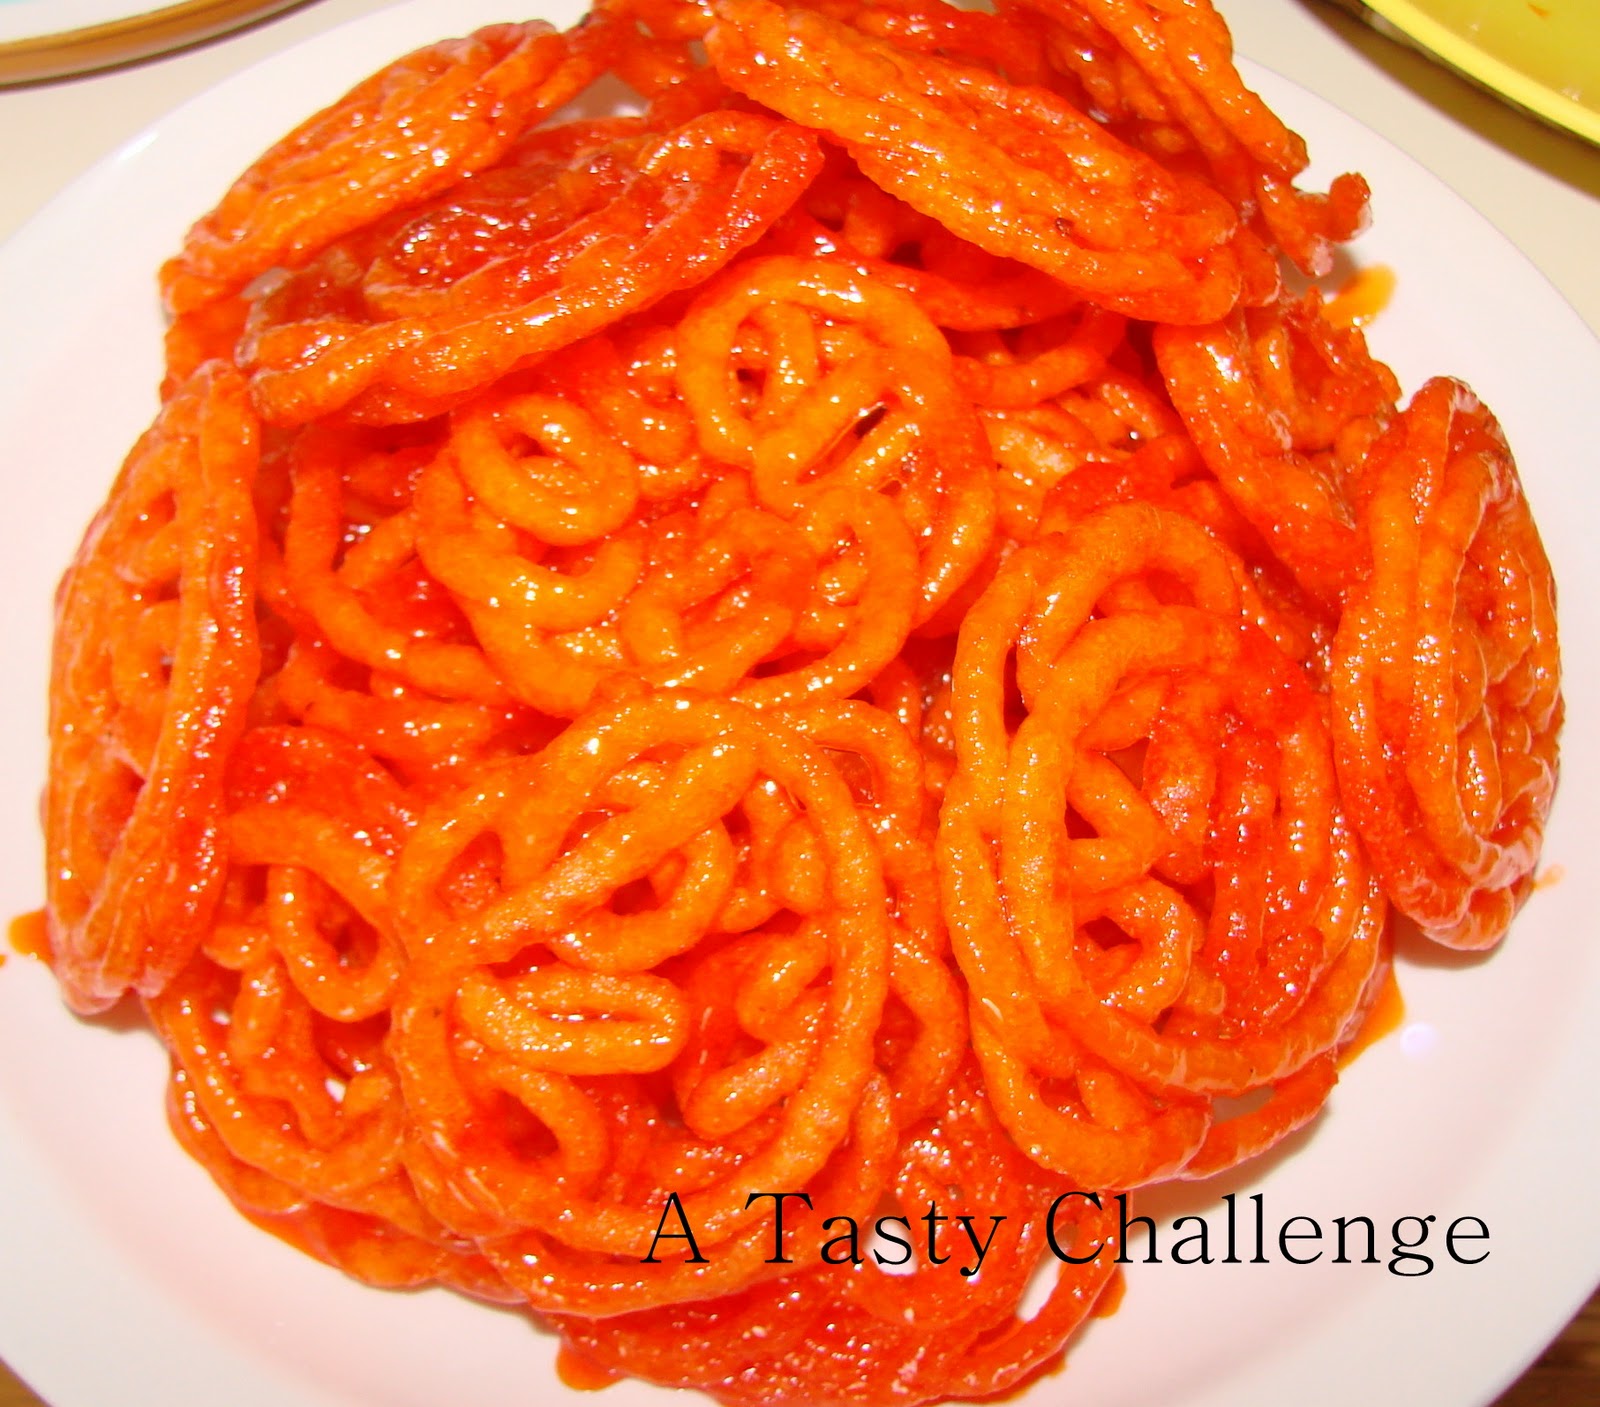
Dish: jalebi